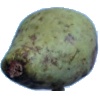
Label: Pear Stone 1